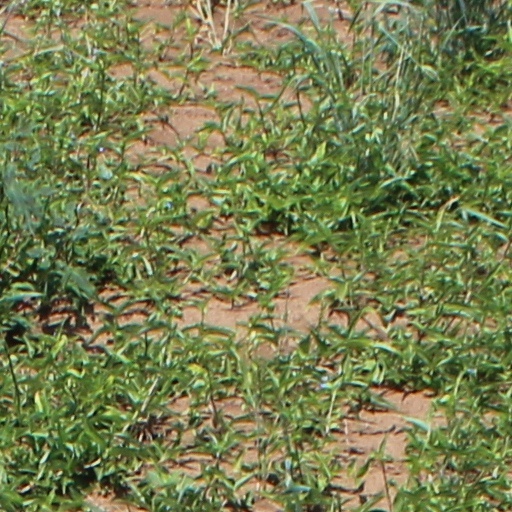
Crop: wheat